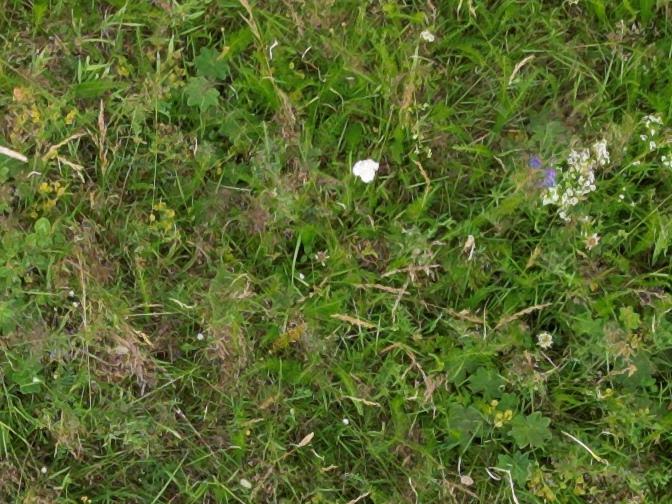
Flowers visible: yarrow flowers, yarrow flowers, yarrow flowers